Raphaël Pujazon

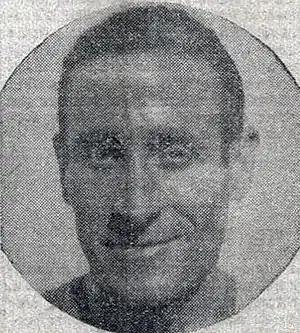
Raphael Pujazon en 1941.jpg

Raphael Pujazon (12 February 1918 – 22 February 2000) was a French athlete who competed in the 1948 Summer Olympics. He was born in El Campillo, Spain. He won back-to-back titles at the International Cross Country Championships in 1946 to 1947.